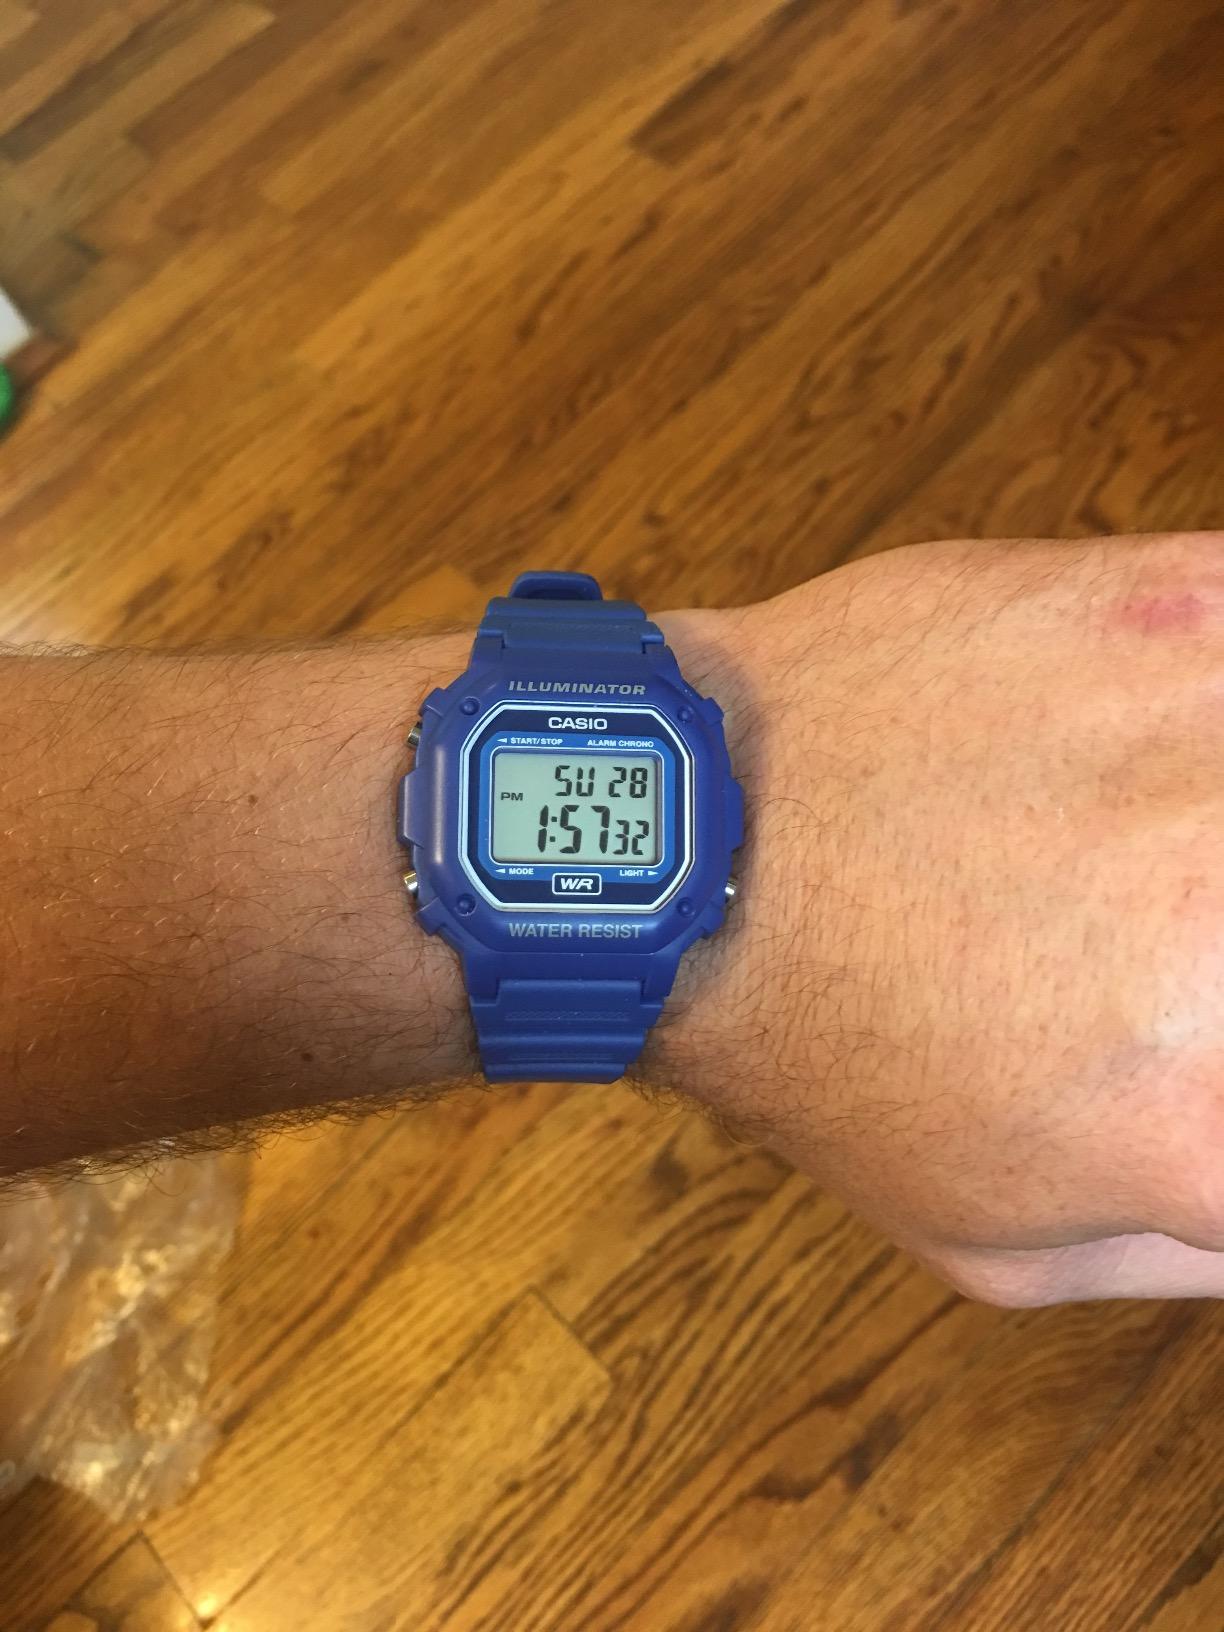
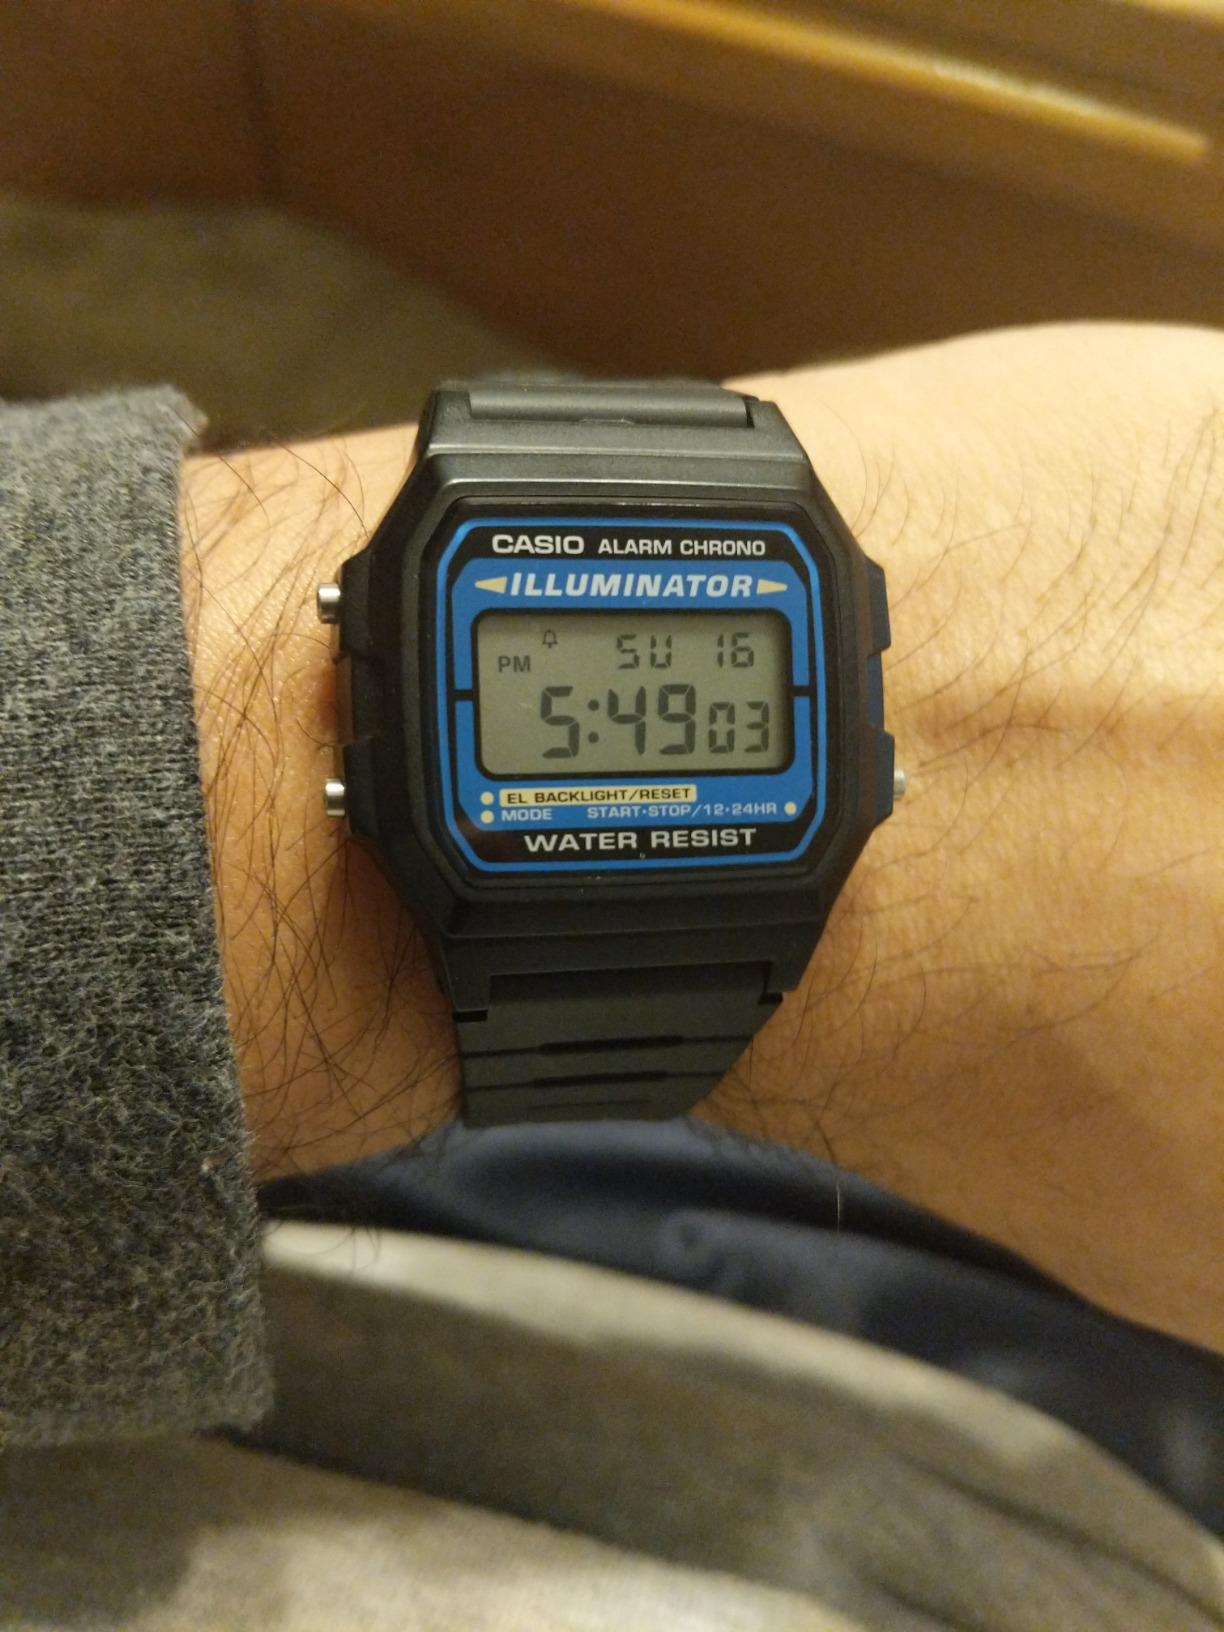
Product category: accessories_watch
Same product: no